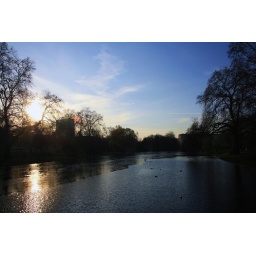
A view from the bridge over the half frozen lake at St James's park, looking up to Buckingham Palace